White Oak Creek (New Hope River tributary)

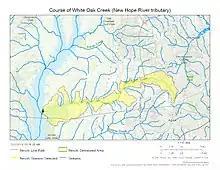
Course of White Oak Creek (New Hope River tributary)

White Oak Creek drains of area, receives about 46.9 in/year of precipitation, has a topographic wetness index of 461.07, and has an average water temperature of 15.30 °C. The watershed is 52% forested.